Hunslet

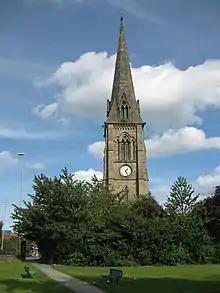
St Mary the Virgin Church

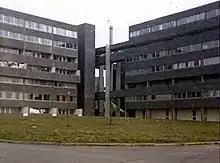
Hunslet Grange (Leek Street) flats in 1973

Aire Park, a new public open space and redevelopment, is now being planned for the site surrounding The Tetley art gallery as part of the regeneration of the South Bank of Leeds.